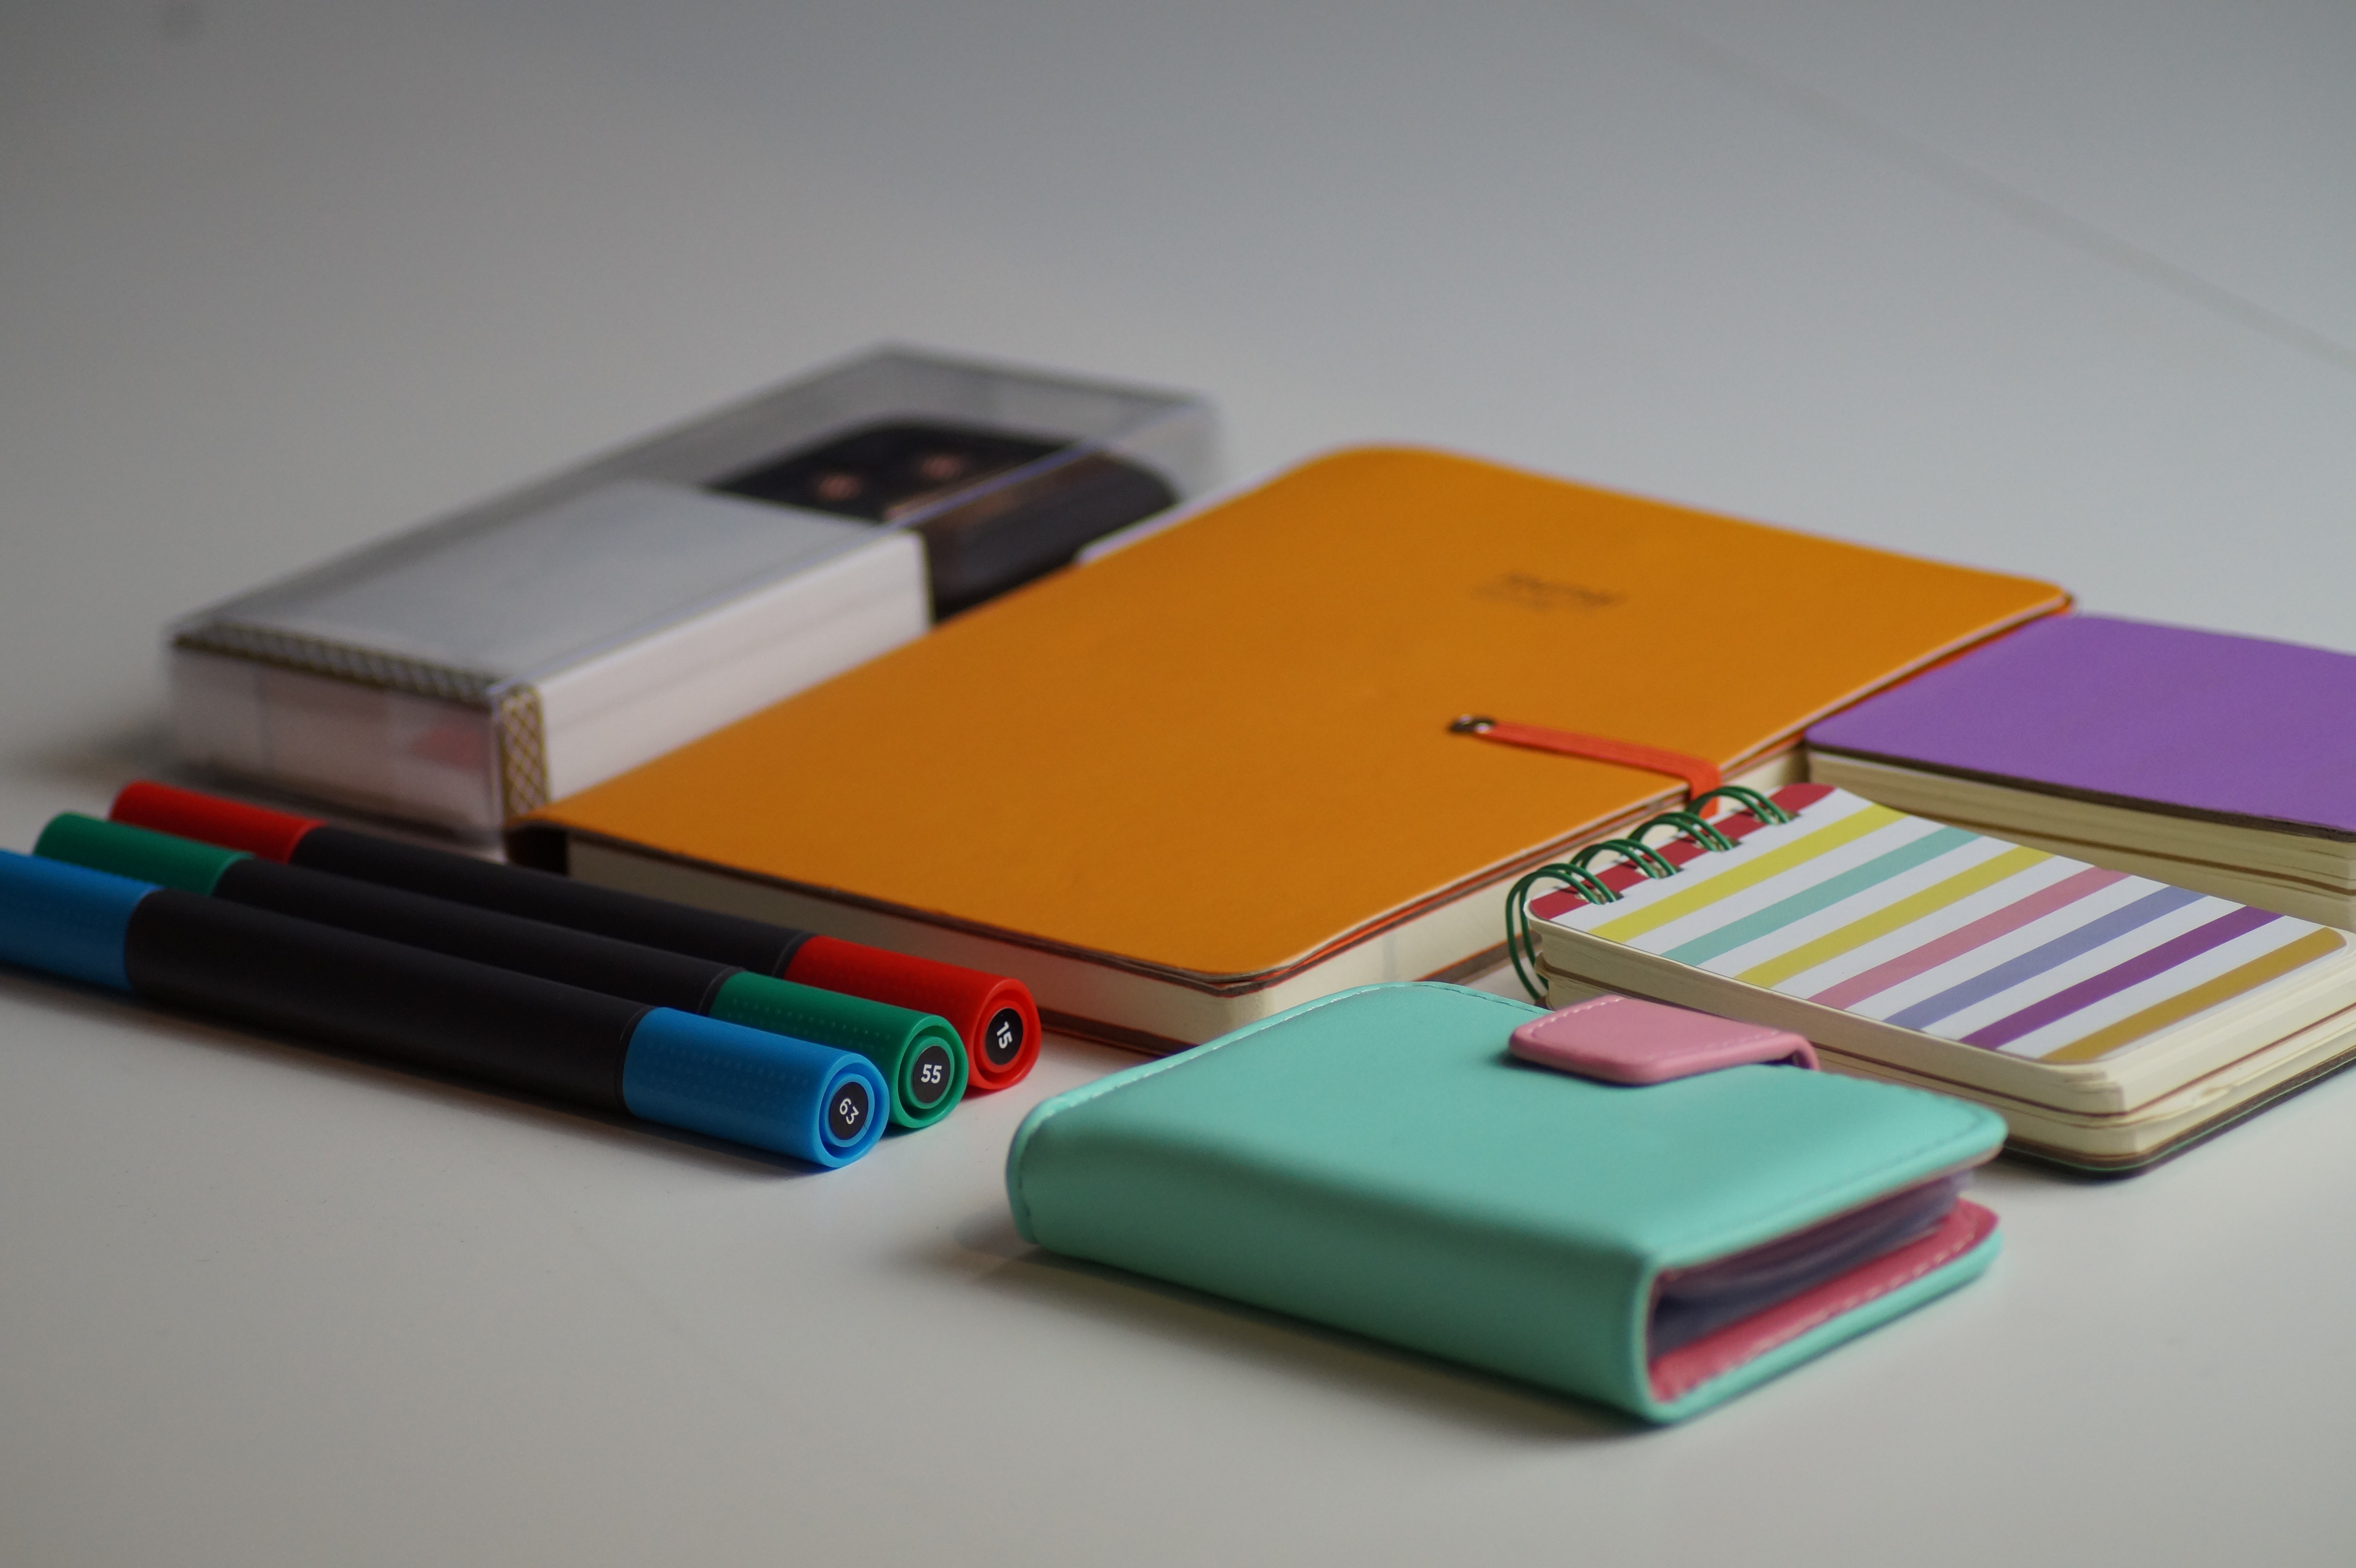
notebook, writing, office, set, paper, brand, product, cards, art, design, document, advertise